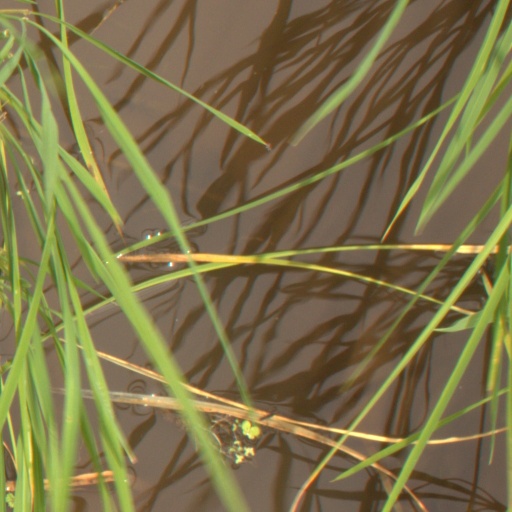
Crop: rice